George Houvardas

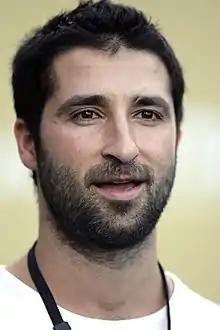
Houvardas in February 2013

George Houvardas is an Australian actor who is best known for his role as Nick "Carbo" Karandonis in the television series "Packed to the Rafters".